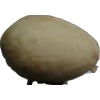
Label: pistachio